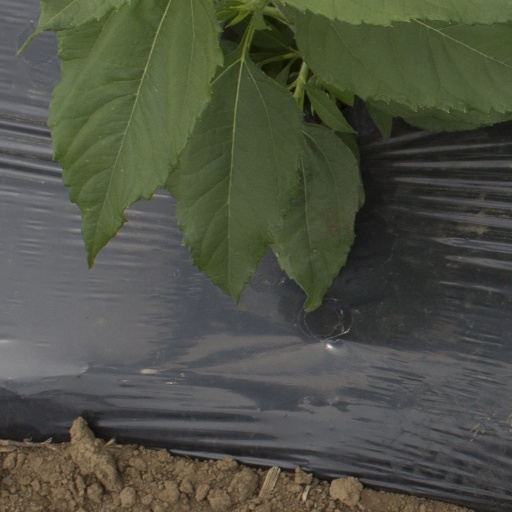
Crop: Jerusalem artichoke